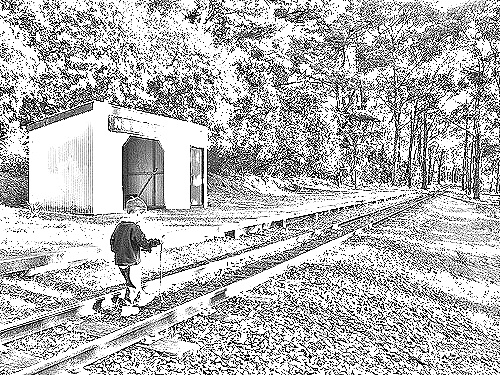
Portrait style: Sketch Portrait